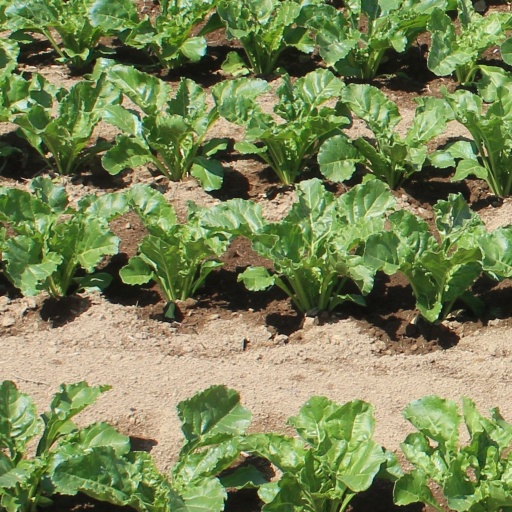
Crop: sugar beet